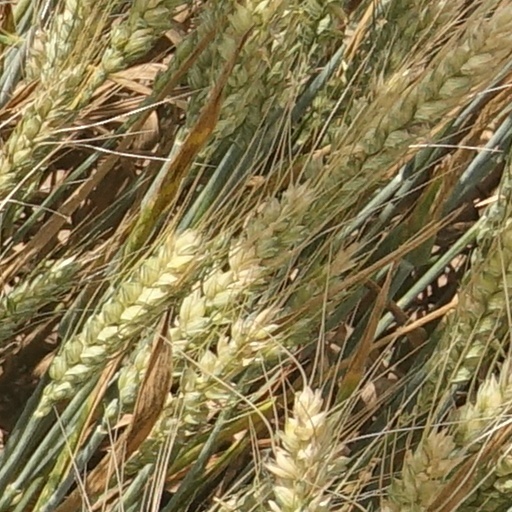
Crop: wheat